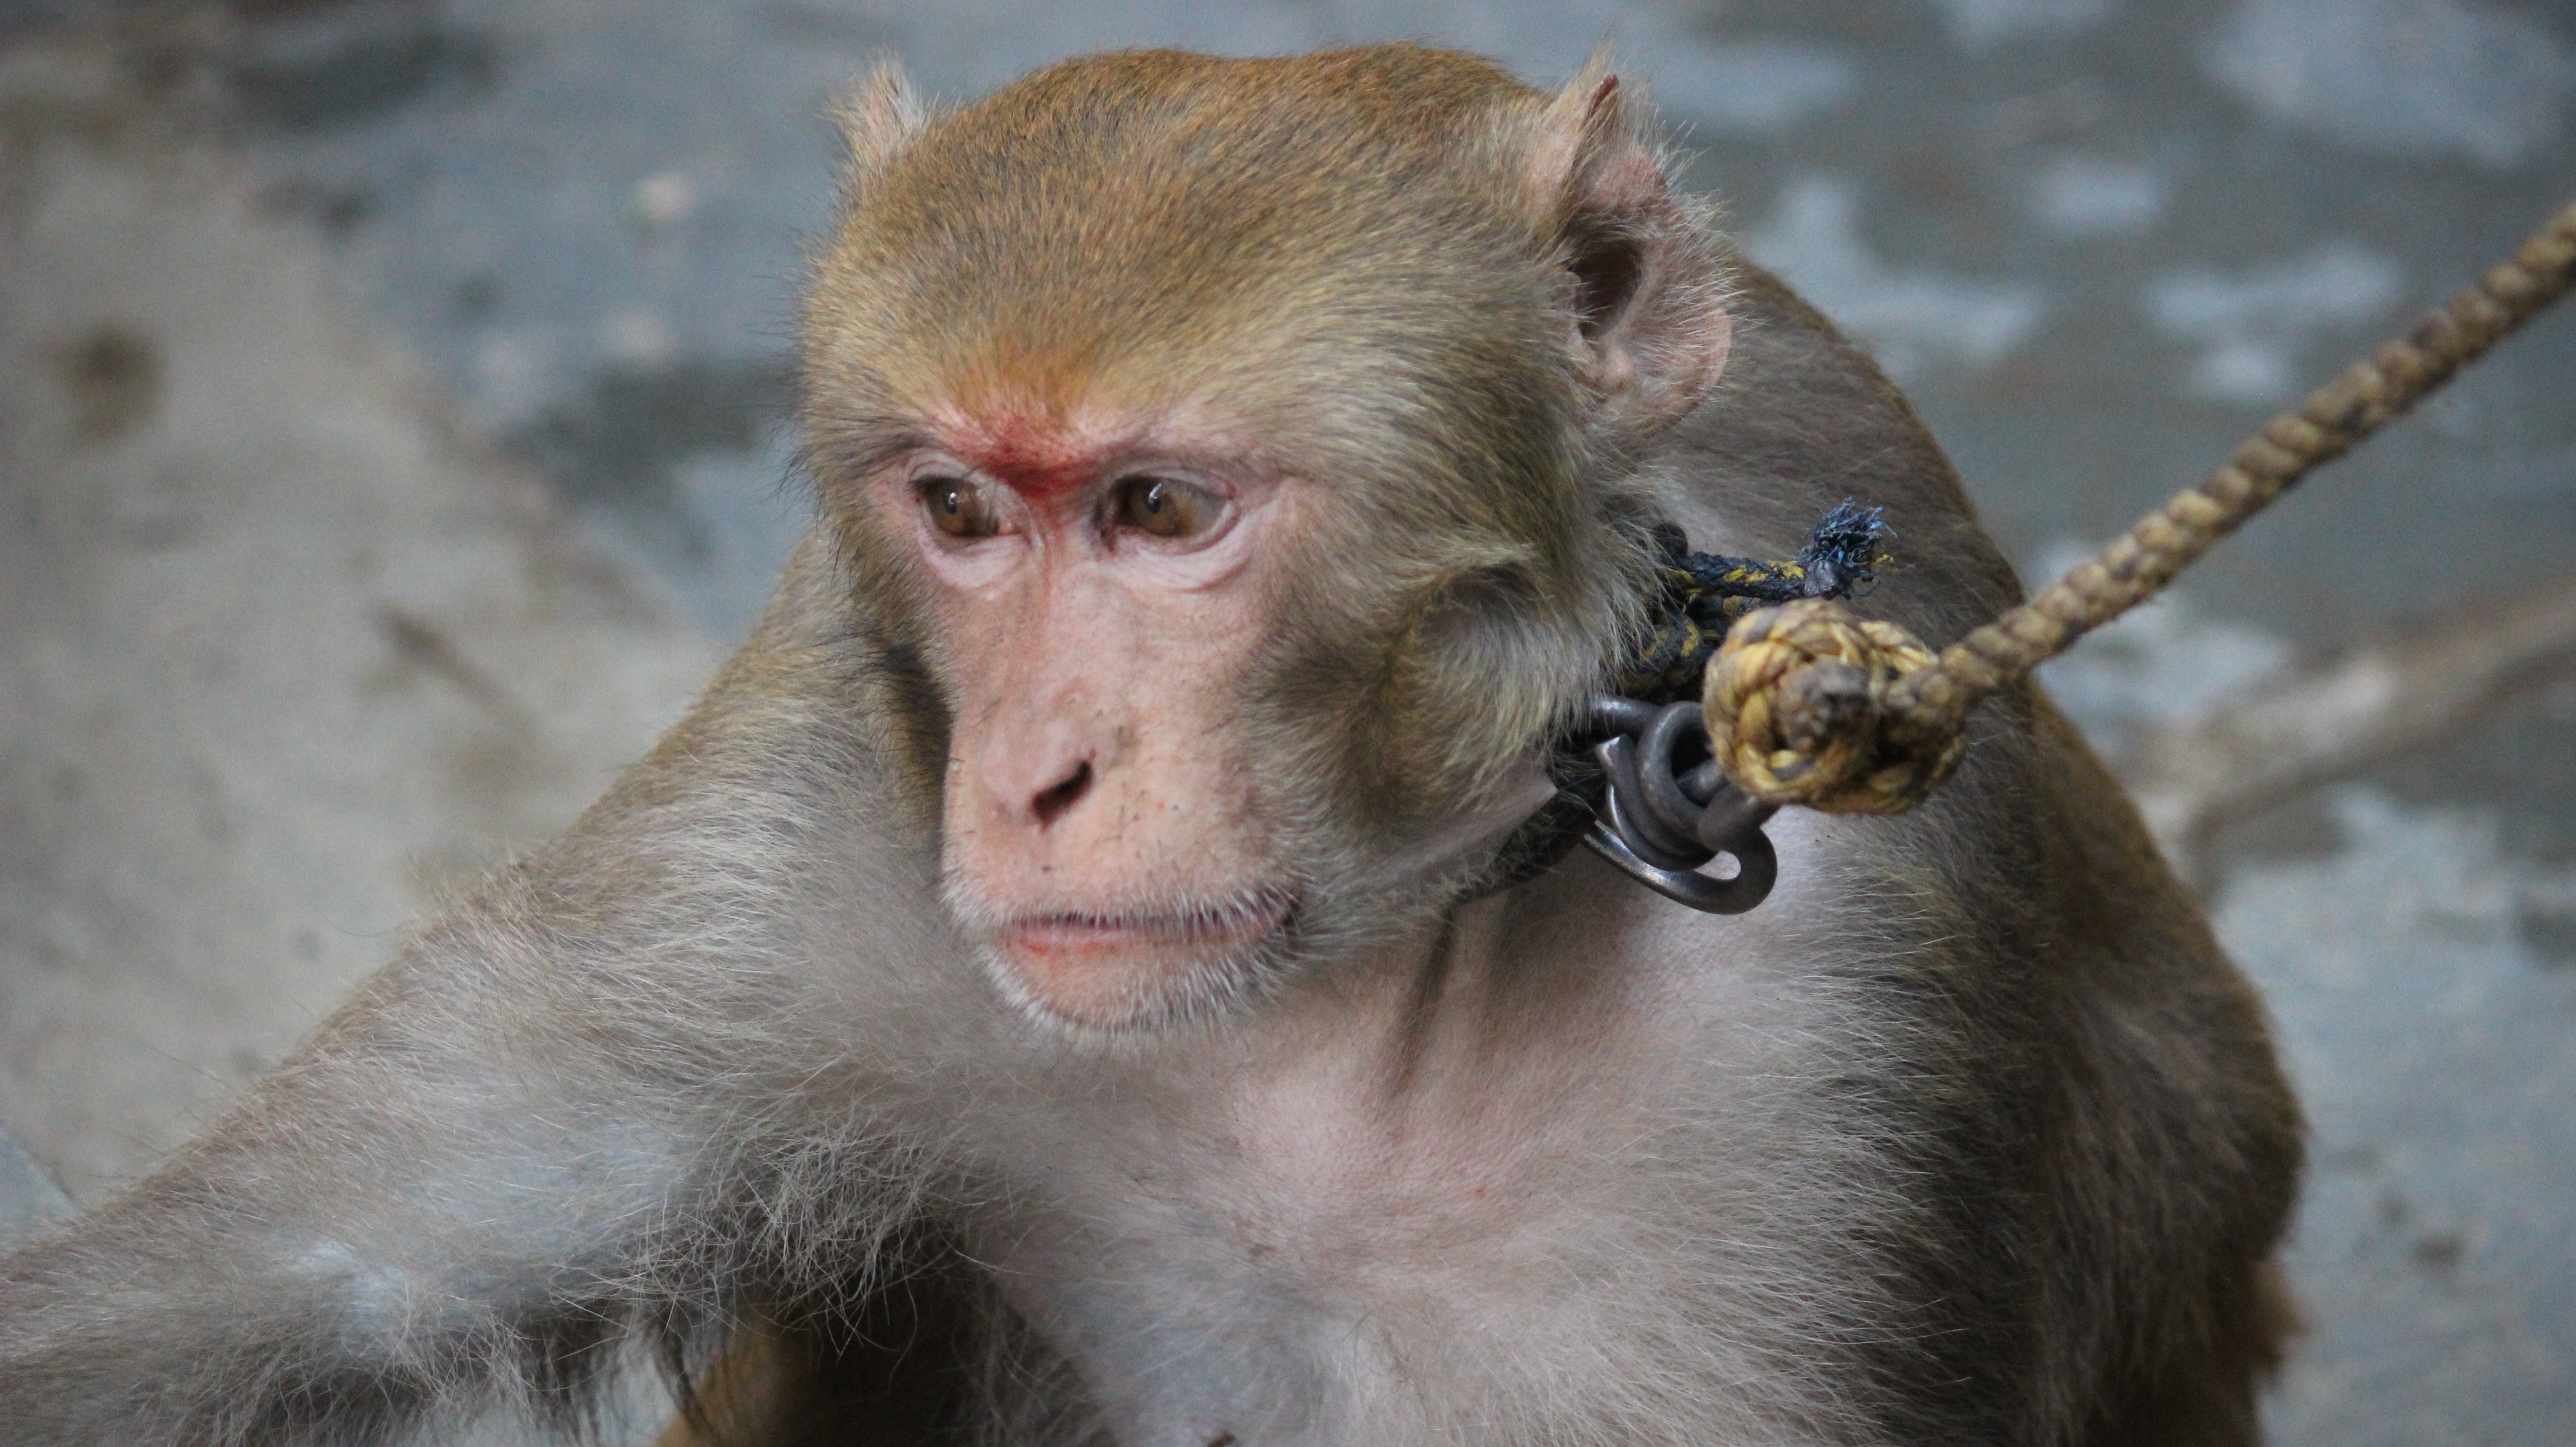
animal, wildlife, mammal, monkey, fauna, primate, chimpanzee, baboon, vertebrate, macaque, old world monkey, capuchin monkey, japanese macaque, common chimpanzee, new world monkey, tufted capuchin